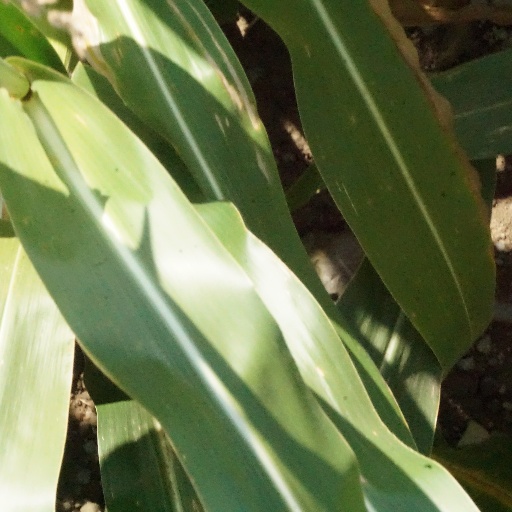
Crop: maize; corn